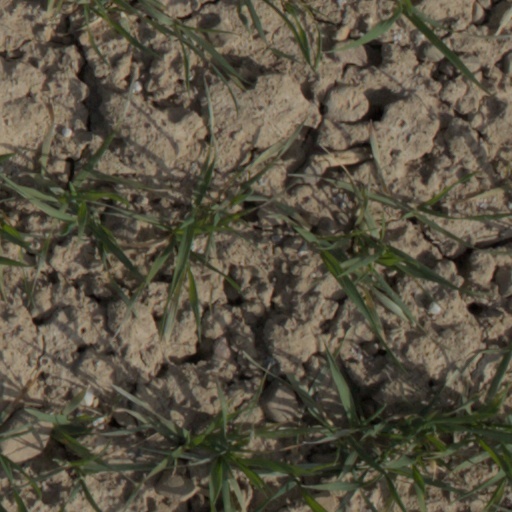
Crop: wheat